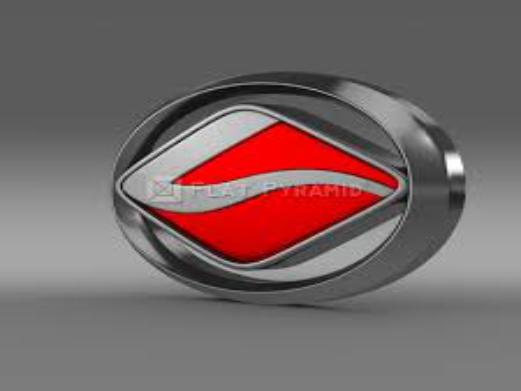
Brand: Landwind-3
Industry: Transportation